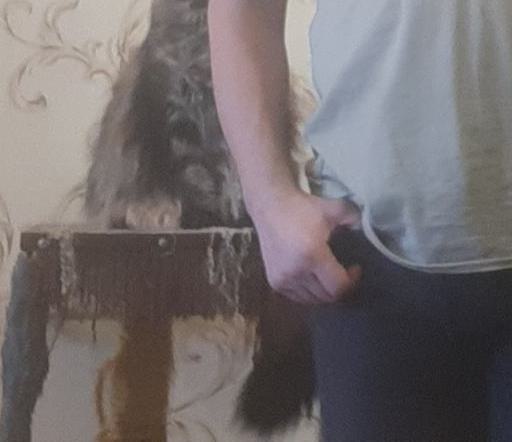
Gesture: no_gesture